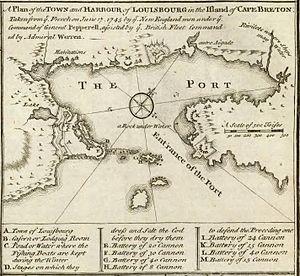
Plan du siège de Louisbourg en 1745.
Le siège de Louisbourg est un épisode de la guerre de Succession d'Autriche au cours de laquelle les forces coloniales de Nouvelle-Angleterre aidées d'une flotte britannique assiègent et capturent Louisbourg, la capitale de l'établissement français de Île-Royale, alors troisième ville la plus populeuse de la Nouvelle-France.
Louisbourg est une ancienne ville de l’Île Royale. Fondée en 1713, la ville est ensuite choisie par le gouvernement français pour y bâtir une grande forteresse chargée de défendre l'entrée du Canada par le fleuve Saint-Laurent. La place connait une certaine prospérité, mais elle est perçue comme une grave menace pour la sécurité de la Nouvelle-Angleterre. Prise une première fois en 1745, elle est rendue à la France en 1748, avant d'être définitivement ruinée lors de la guerre de Sept Ans, en 1758. Elle cesse d'exister en tant qu'entité autonome en 1760, pour ensuite renaître huit ans plus tard sous l'appellation anglicisée de Louisburg. Laissée pendant des décennies à l'état de ruine, la forteresse est restaurée depuis les années 1960 pour développer le tourisme dans la région.
Cet article traite des événements qui se sont produits durant l'année 1745 au Canada.